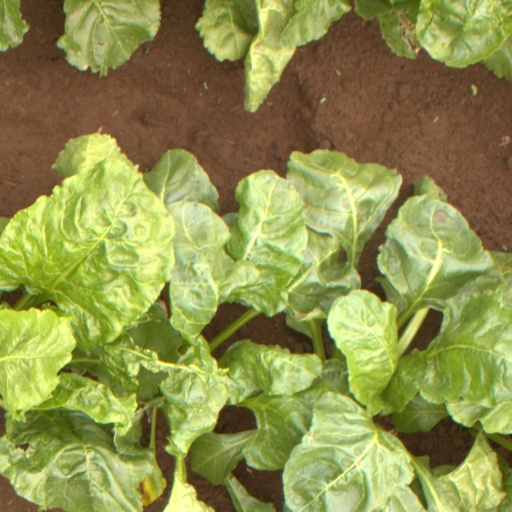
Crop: sugar beet